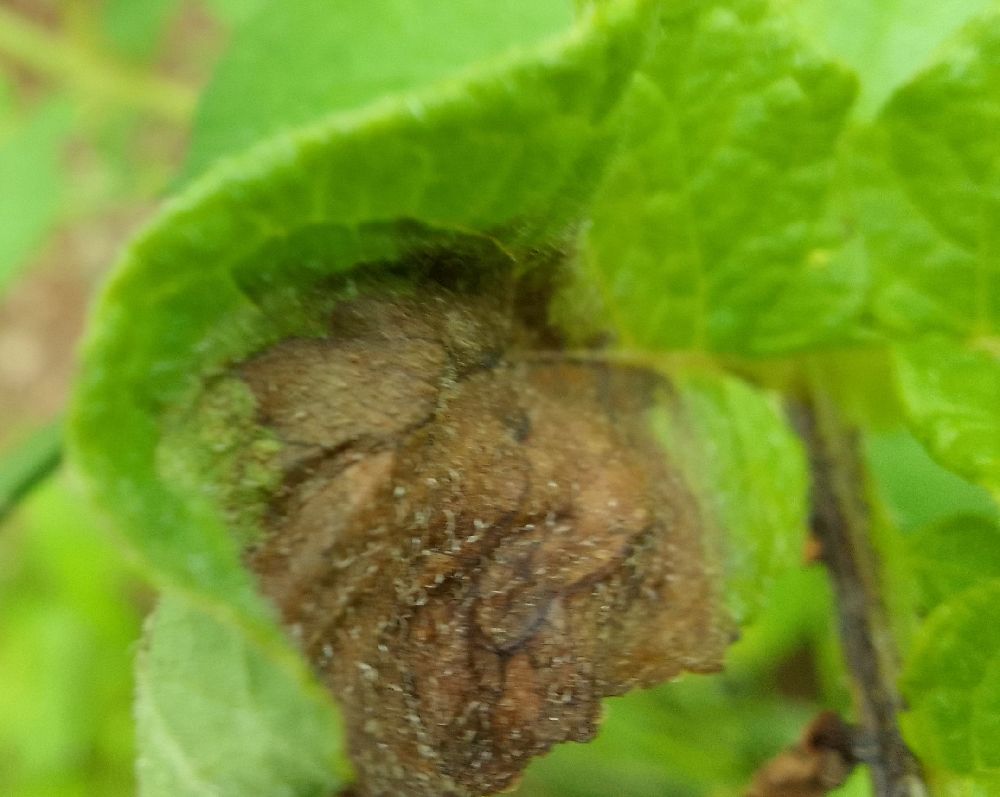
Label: Late blight